Thomas Forsyth (New Zealand politician)

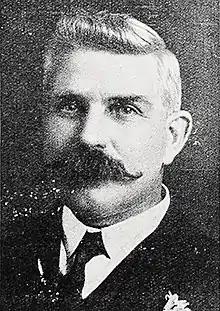
Forsyth in 1925

Thomas Forsyth (17 May 1868 – 6 February 1941) was a Reform Party Member of Parliament in New Zealand.